Frederick William Campbell

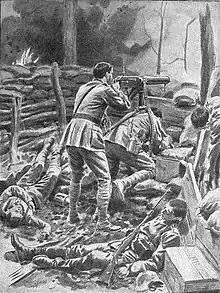
The action for which he received the Victoria Cross

Campbell was born on 15 June 1867 to Ephraim B. and Esther A. Hunt Campbell of Mount Forest, Ontario. He was married, to Margaret Annie.